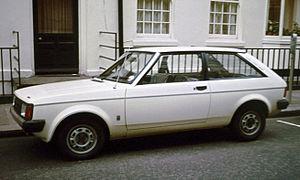
"Les véhicules construits par l'entreprise Chrysler sont des modèles portant le nom de ""Chrysler"", plutôt que l'une de leurs filiales. La plupart des Chryslers ont été des voitures de luxe, hormis en 1970 pour les modèles Européens qui ont été développés par les divisions Simca et Rootes.